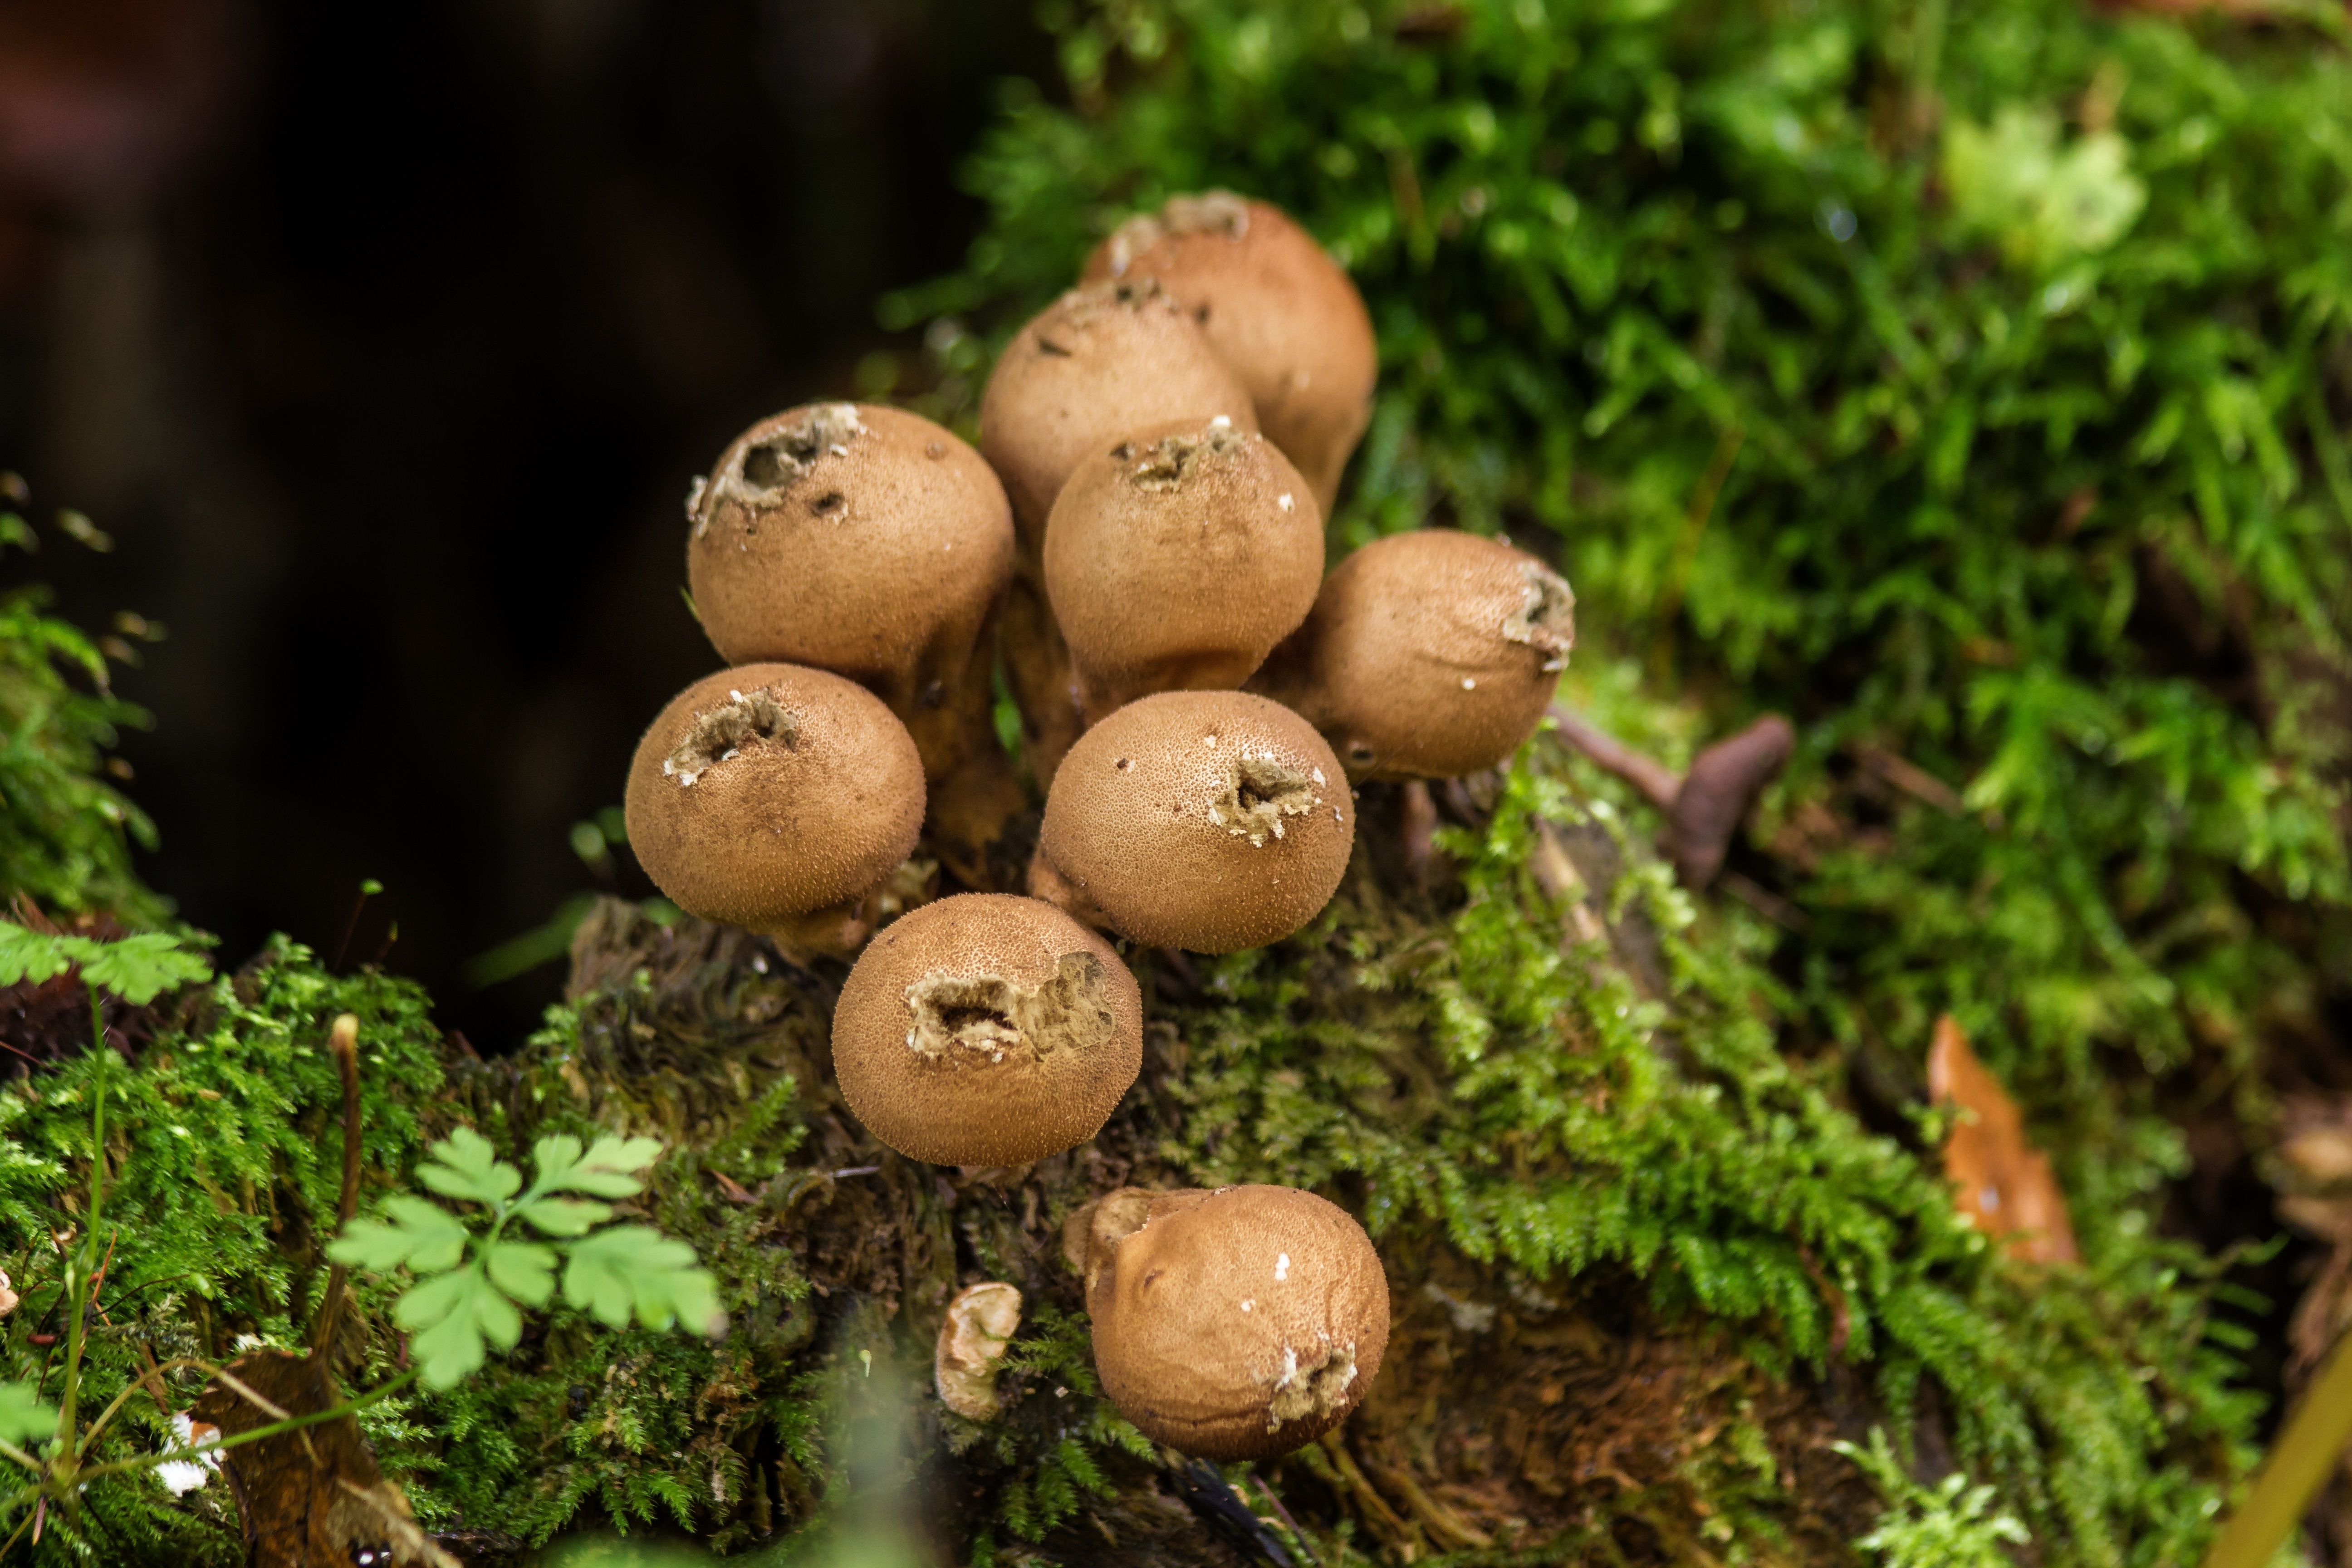
tree, forest, branch, moss, produce, autumn, brown, soil, botany, mushroom, close, flora, fungus, mushrooms, woodland, agaricus, edible mushroom, agaricomycetes, agaricaceae, dust mushrooms